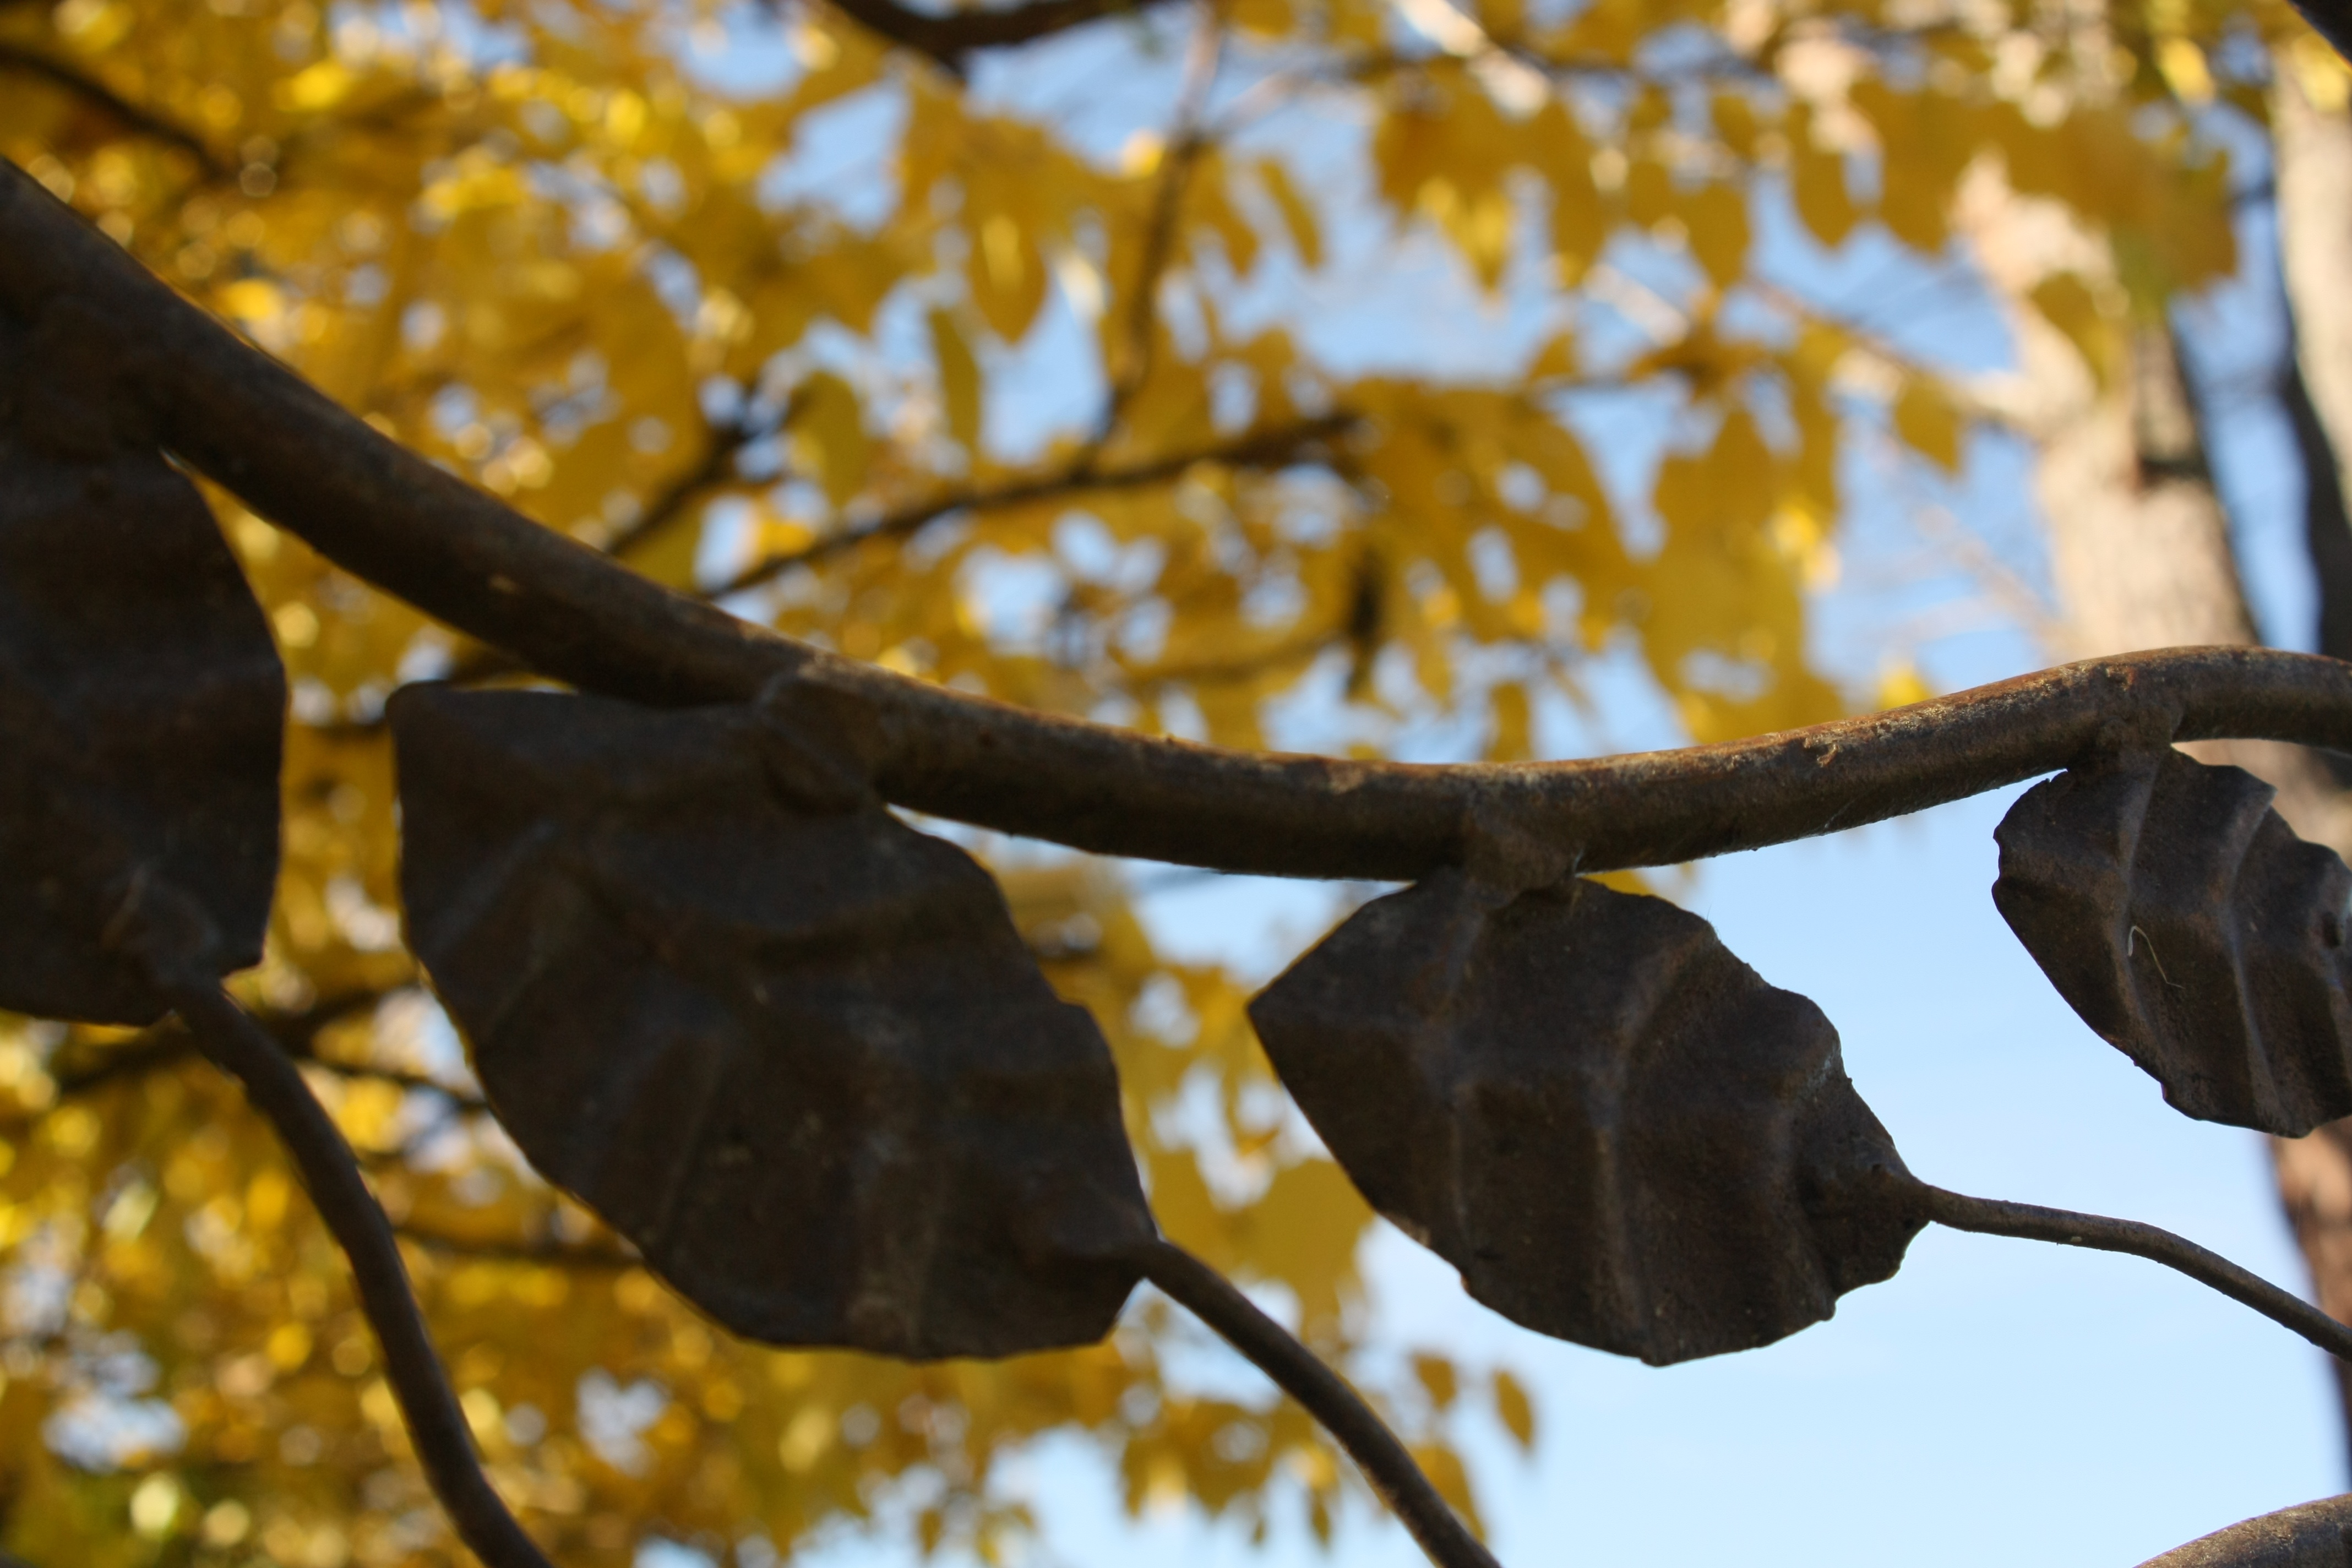
tree, nature, branch, plant, sunlight, leaf, flower, spring, autumn, botany, yellow, flora, season, fauna, twig, close up, woody plant